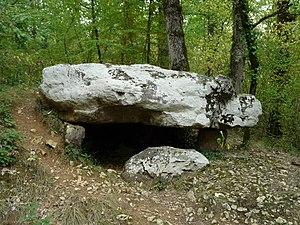
Le dolmen de Cantegrel, Saint-Chamassy, Dordogne, France. This building is inscrit au titre des Monuments Historiques. It is indexed in the Base Mérimée, a database of architectural heritage maintained by the French Ministry of Culture,
La Dordogne est un département qui dispose d'un riche patrimoine mégalithique, au carrefour de multiples influences, assez complexe mais méconnu car n'ayant pas fait l'objet de la même attention que celle dont ont bénéficié les monuments mégalithiques des départements voisins.
Cet article recense les monuments historiques de l'arrondissement de Sarlat-la-Canéda, dans le département de la Dordogne, en France.